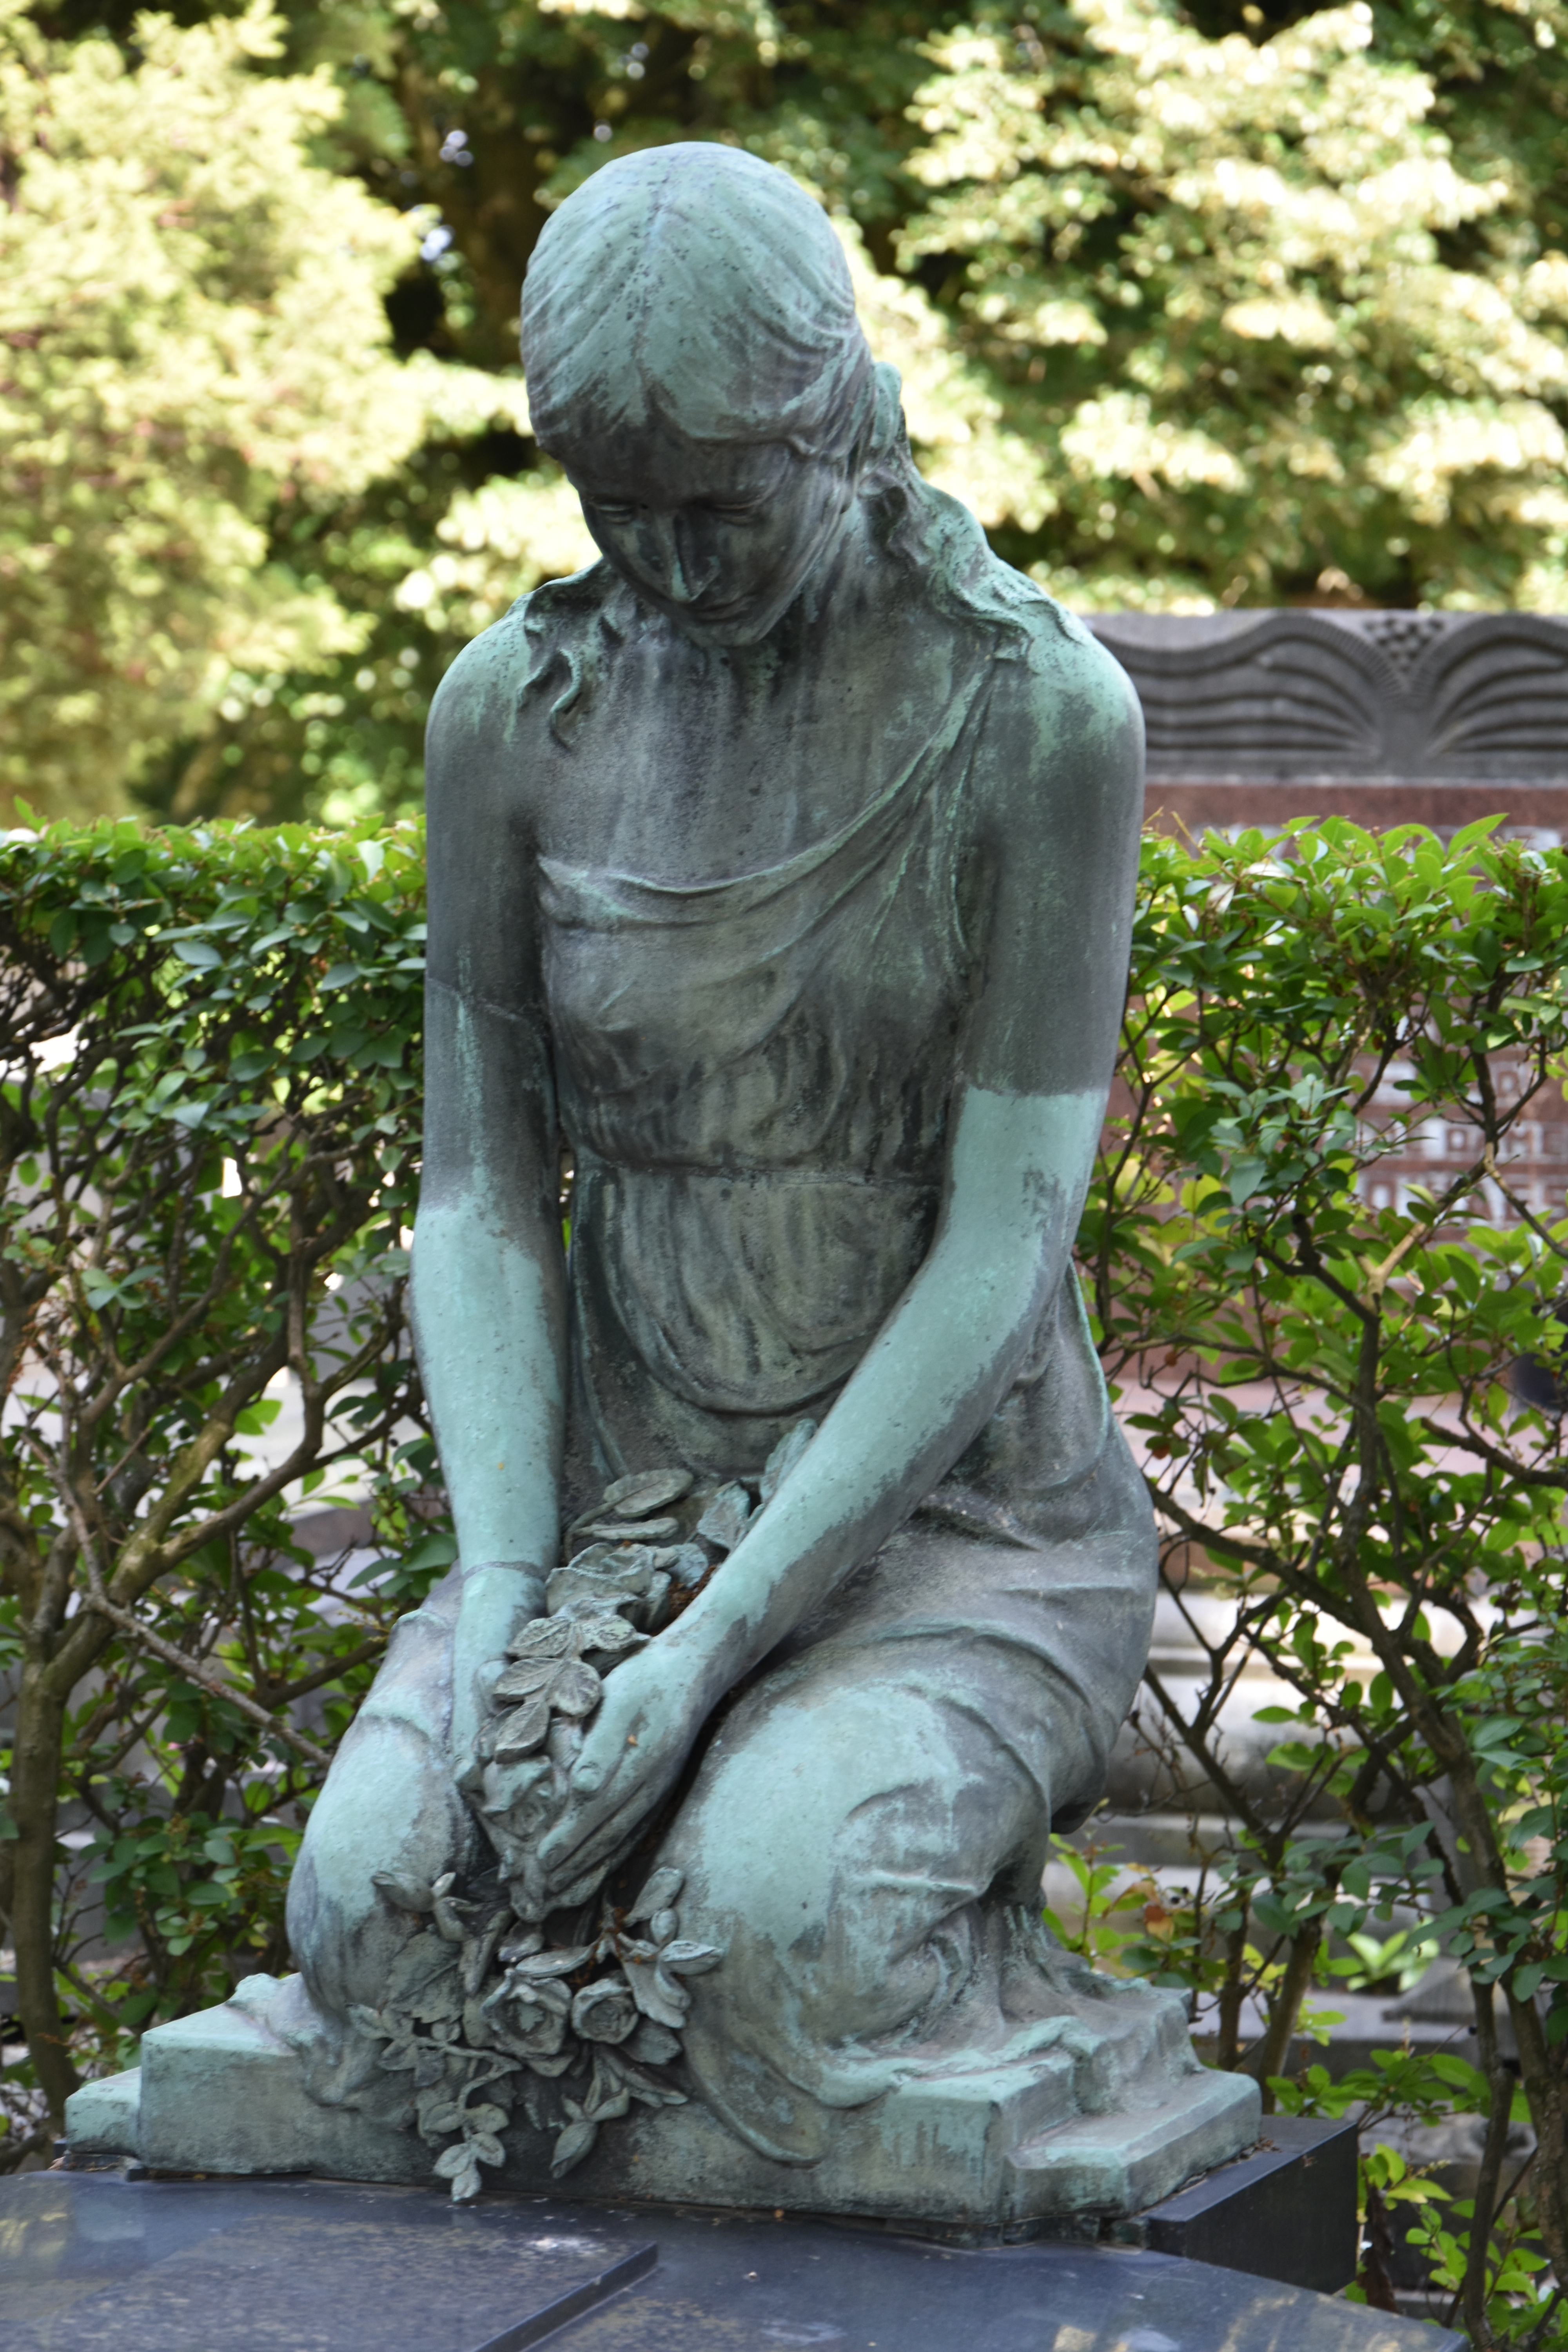
brussels, sculpture, statue, monument, tree, garden, stone carving, classical sculpture, memorial, artwork, grass, cemetery, plant